Charles F. Crisp

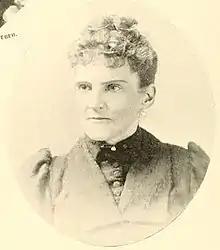
Clara Bell Burton

Crisp courted Clara Bell Burton, born in Ellaville, a small town in southwest Georgia, of wealthy and religious parentage. Her father, Robert Burton, was a slave-owning cotton planter before the war. Both he and her mother held high ambitions for their two daughters' future, and they were chagrined when Crisp, then a poor lawyer from a theatrical family, desired to marry their youngest daughter, Clara Bell. They were greatly disappointed when they discovered that her affections had been won. Mrs. Burton, especially, felt that her beautiful daughter ought to be more ambitious in marriage. Crisp followed protocol and wrote a formal request to Mr. Burton. In later years, after Crisp had achieved distinction, Burton declared that his son-in-law had never written anything better. But at the time it was to no effect. Crisp requested that a friend ask Mr. Burton if they might be married at her home. Her parents refused, so they had to make other plans. Clara Bell's sister Ella assisted with her trousseau. One bright Sunday morning, when she was visiting her brother on the outskirts of Ellaville, Crisp drove Clara Bell in his buggy to his boarding place, and there in the presence of a few friends in the parlor, they were married. The next Sunday, Crisp and his wife joined the Methodist Church of Ellaville. Soon Clara Bell's parents reconciled with the couple, and he became the mainstay of their old age. They lived fifty-one years in the same house. Clara Bell, on her death-bed, said: "I cannot think what my life would have been without him... My father and mother came to love him very much. He has been the dearest, sweetest husband to me, and I have loved him better than anything else on earth."